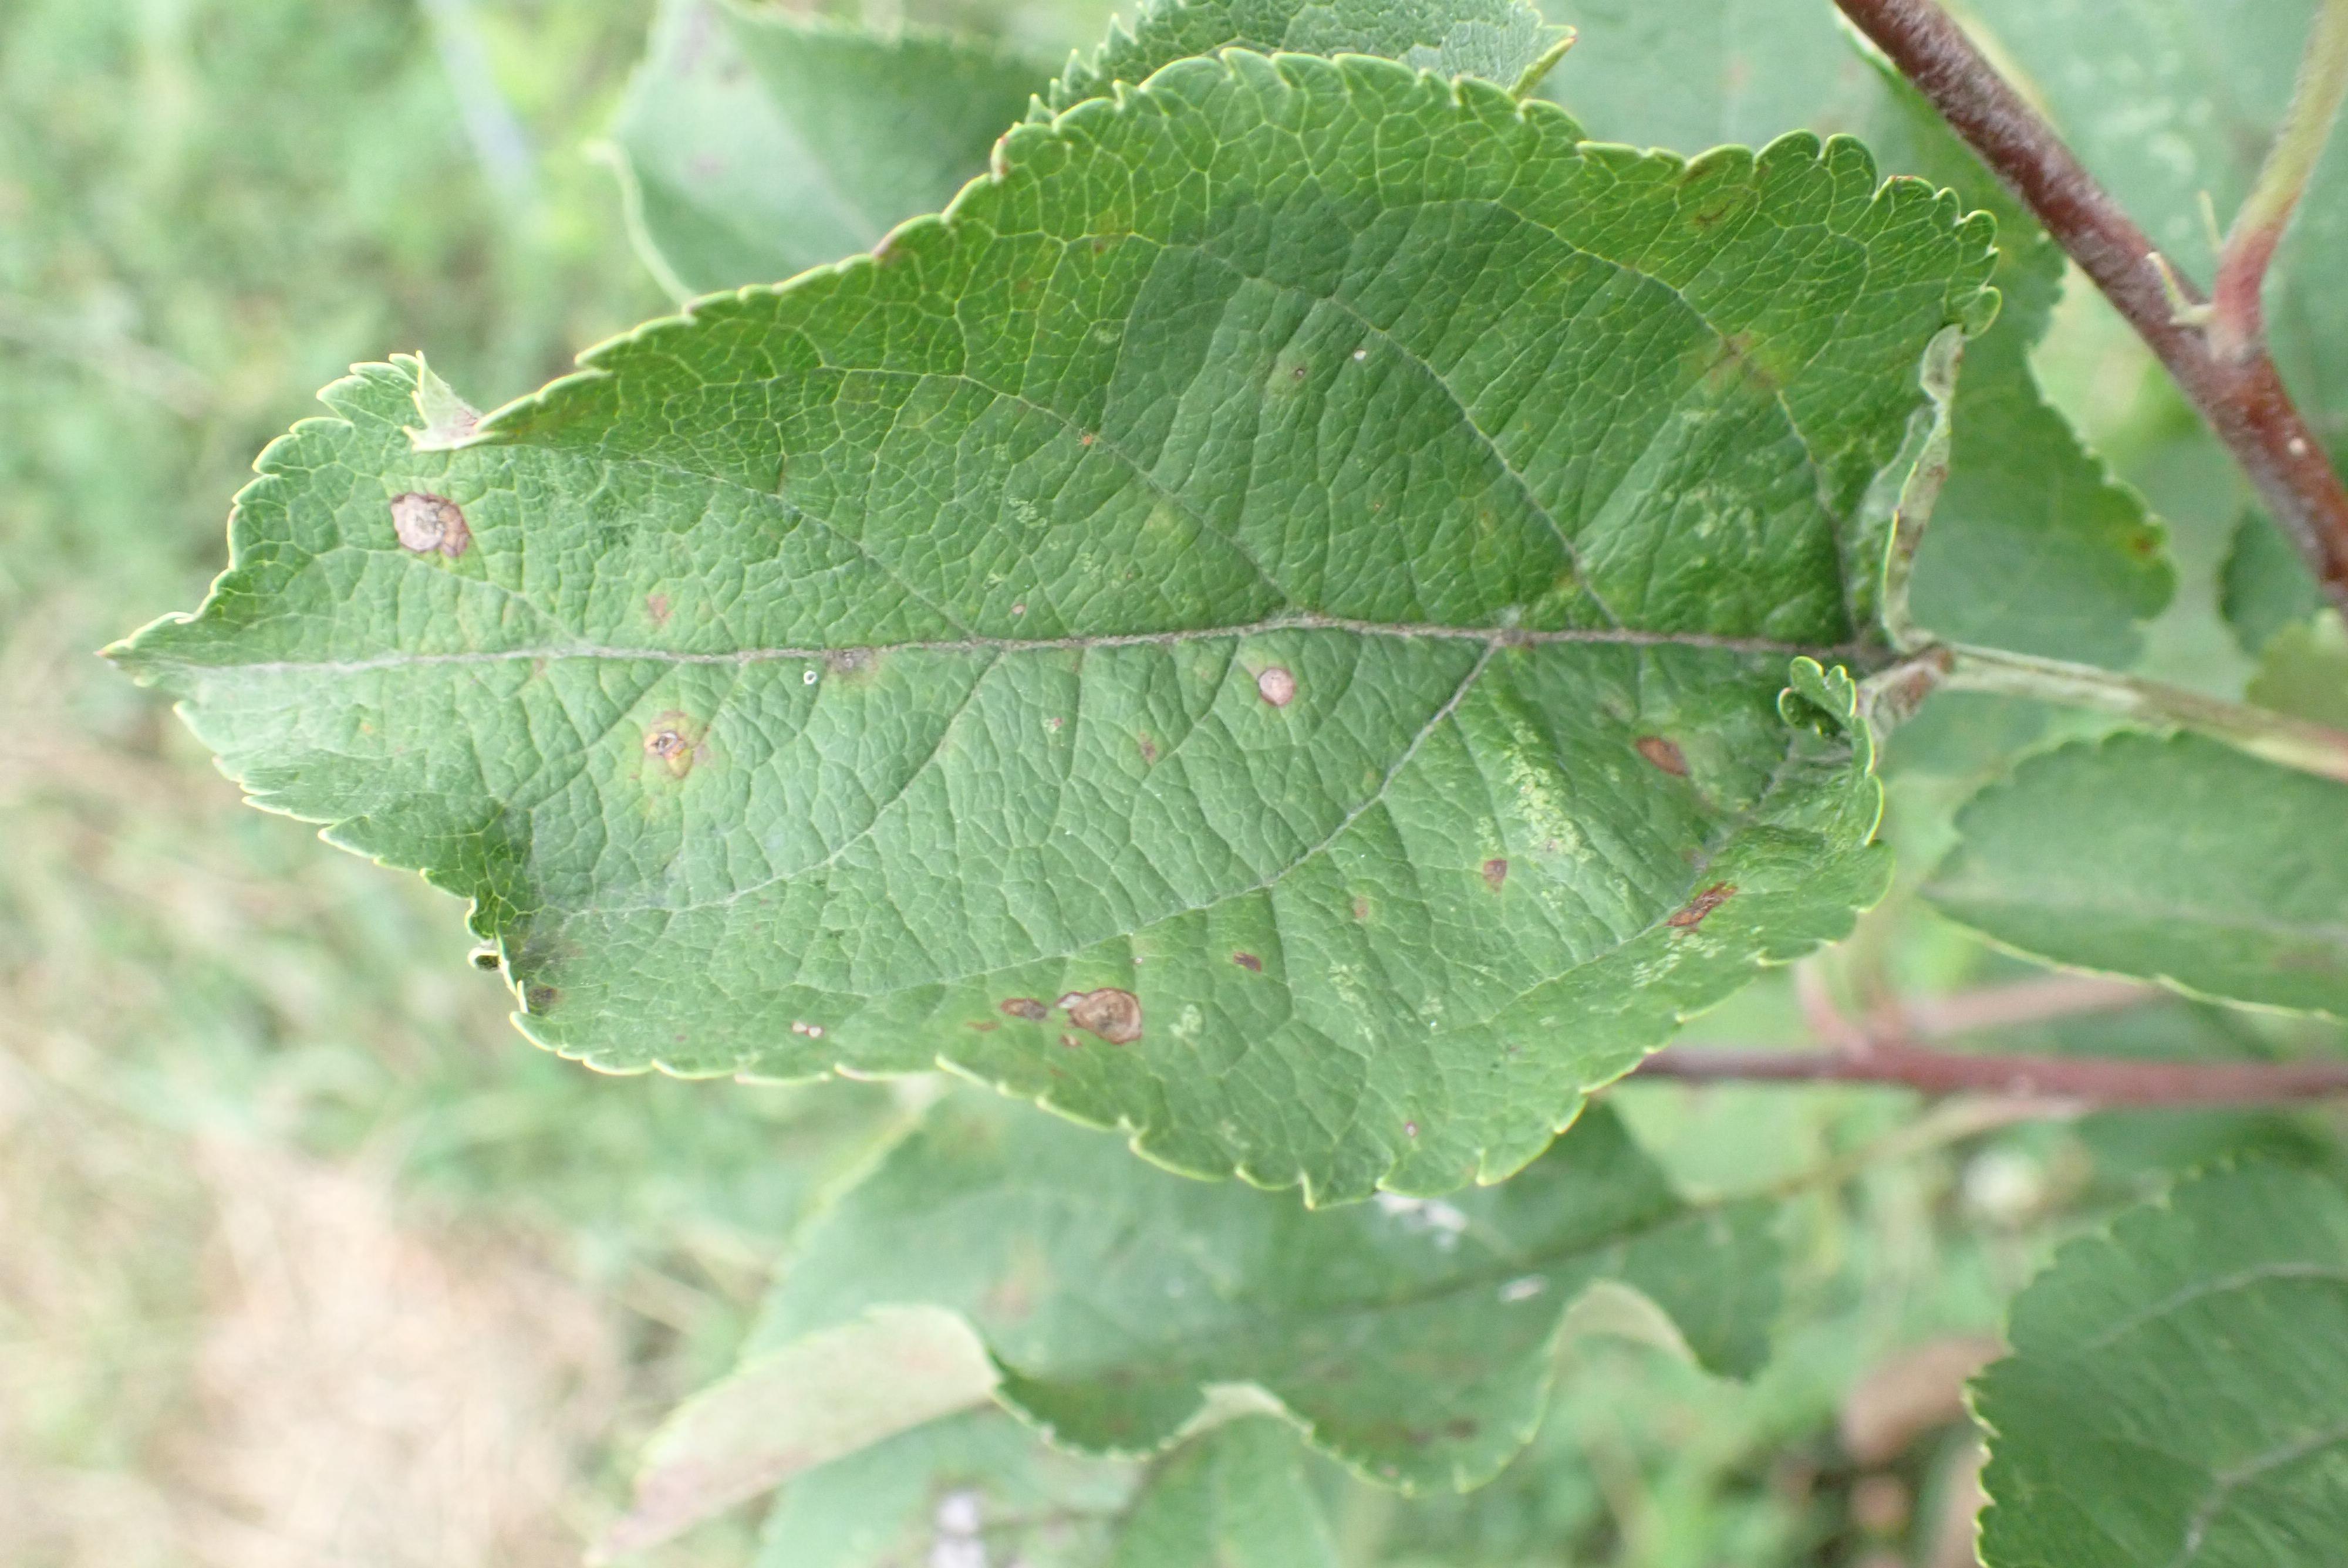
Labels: scab, frog_eye_leaf_spot, complex